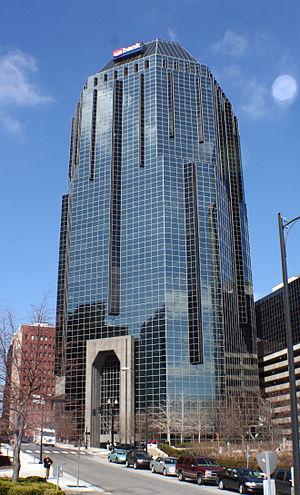
One Nashville Place est un gratte-ciel de bureaux de 109 mètres de hauteur construit à Nashville dans le Tennessee de 1983 à 1985.